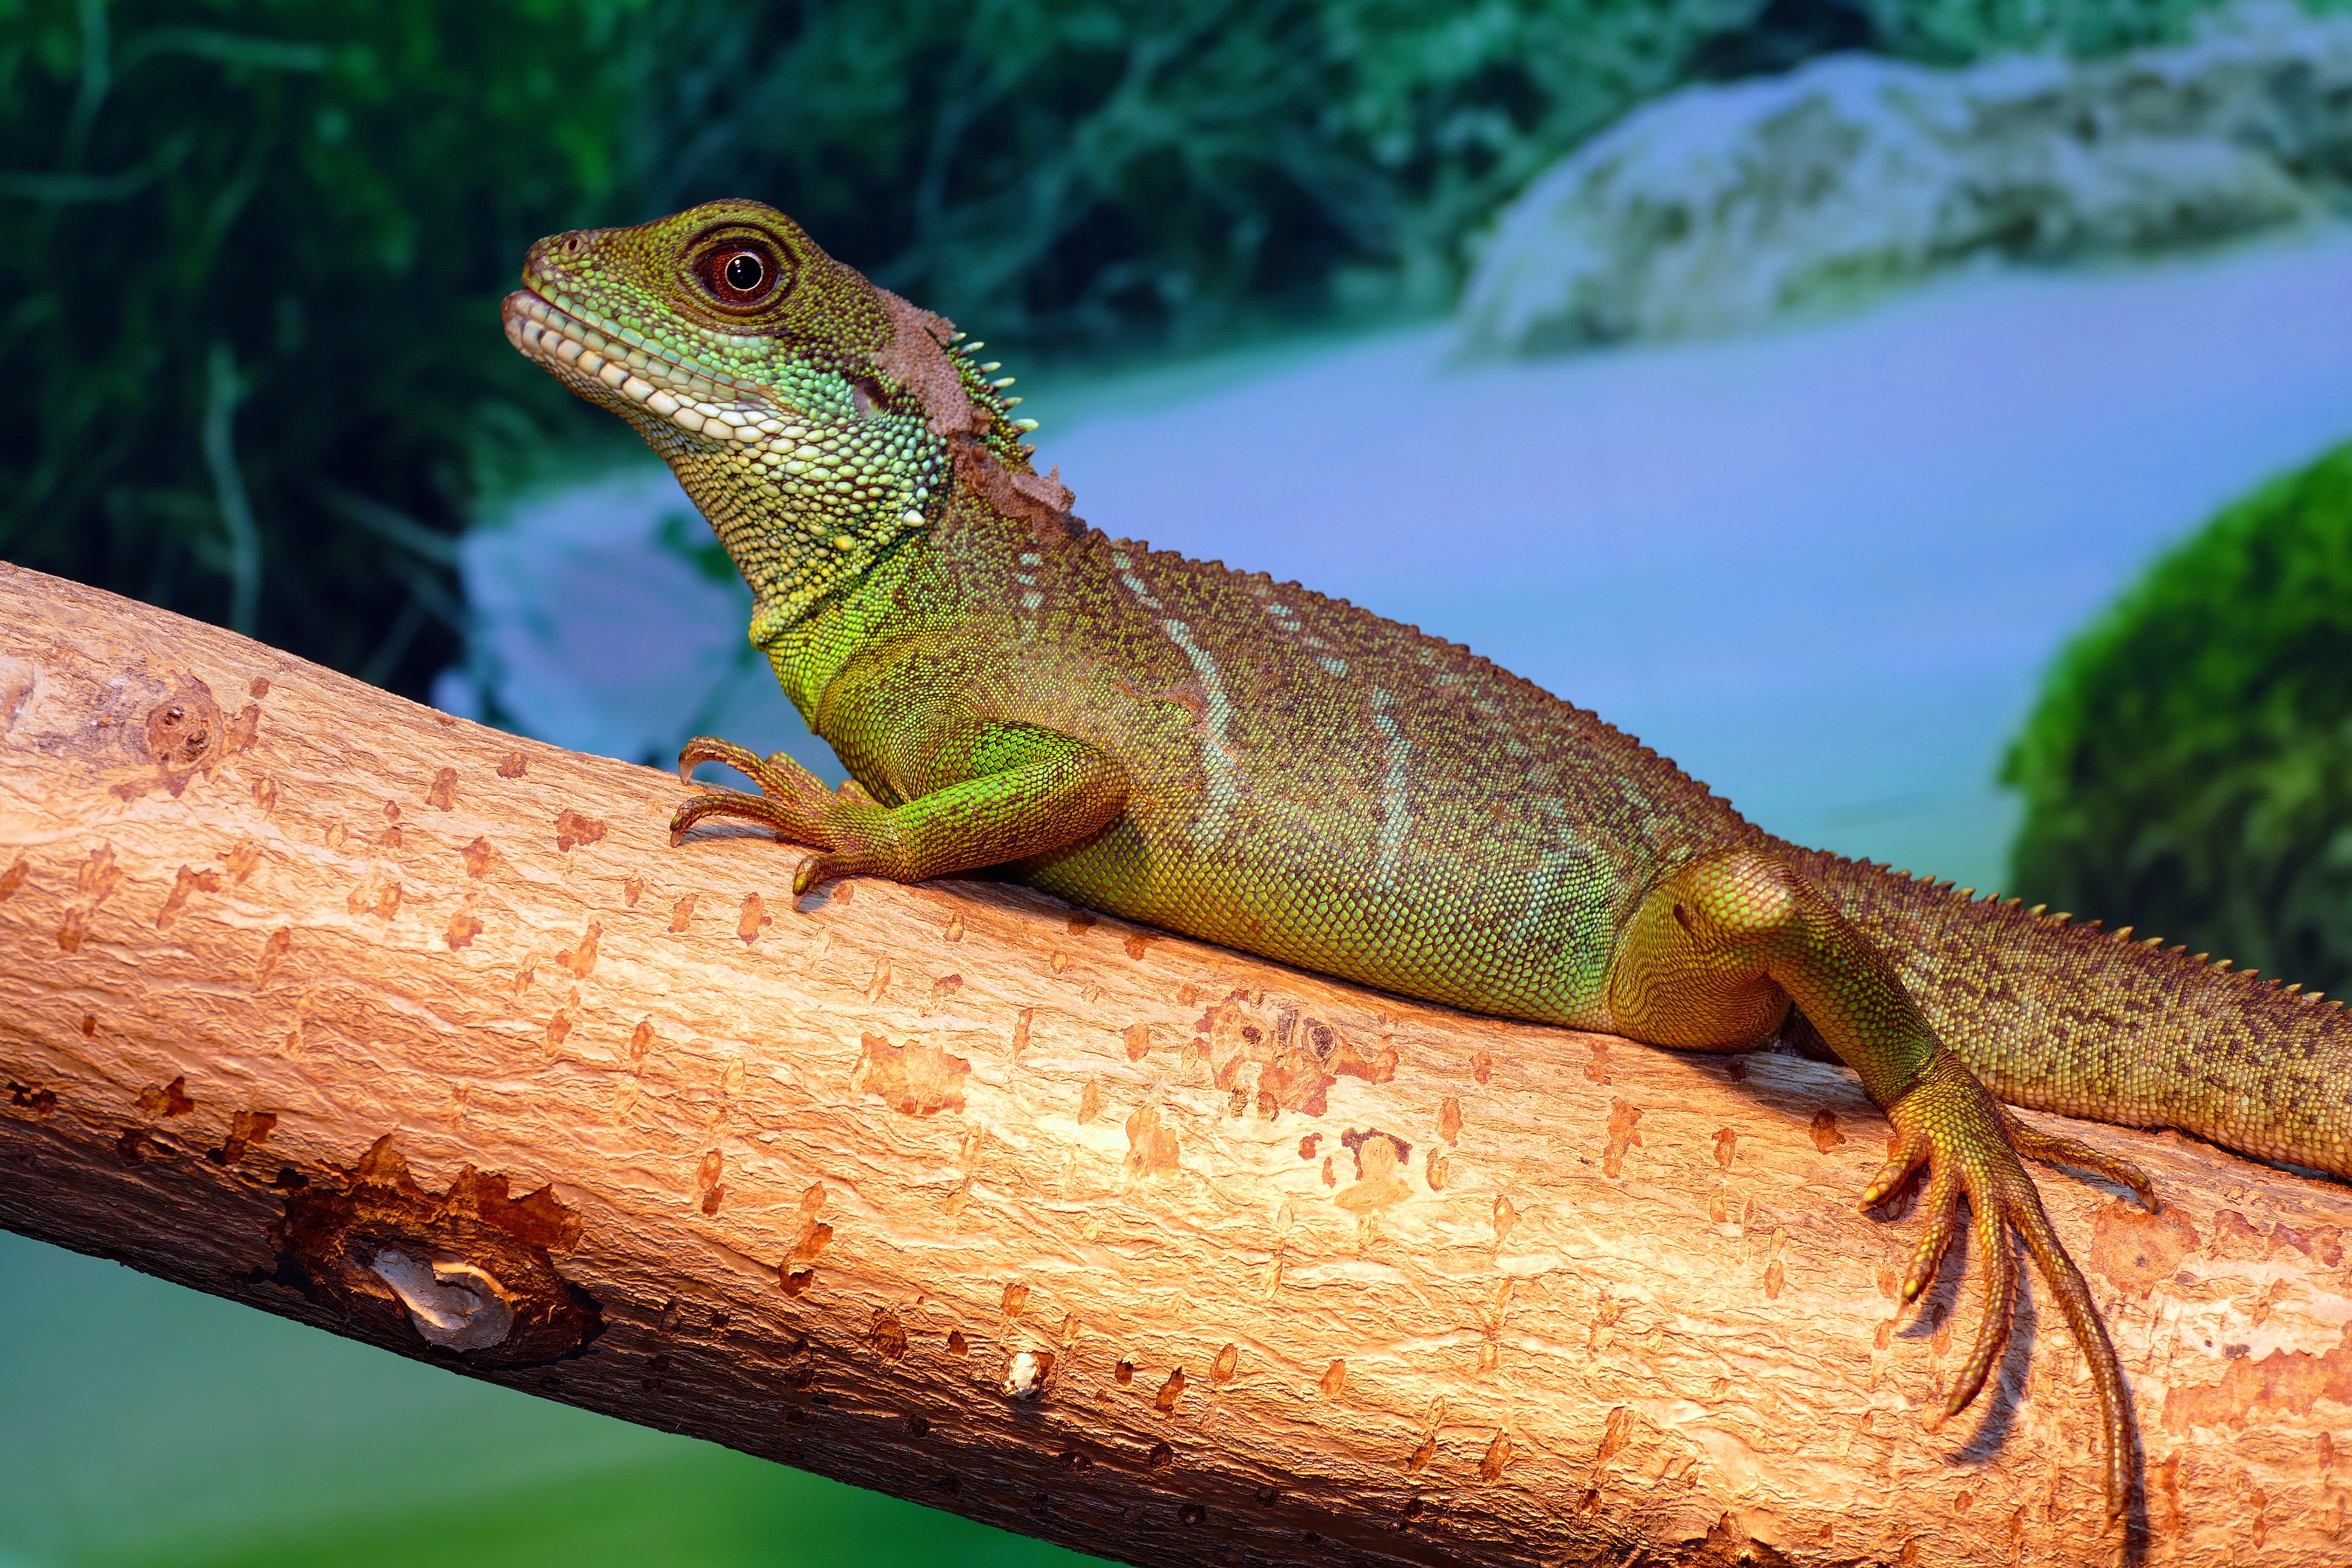
tree, water, nature, forest, outdoor, animal, asian, wildlife, wild, pet, green, chinese, tropical, color, natural, reptile, colorful, close, fauna, lizard, green lizard, life, drake, single, eye, skin, vertebrate, creature, dragon, exotic, terrarium, china, scales, thai, reptilia, vivarium, lacerta, agamidae, agama, cocincinus, physignathus, chinese dragon, dactyloidae, water dragon, scaled reptile, lacertidae, lissotriton, african chameleon, american chameleon